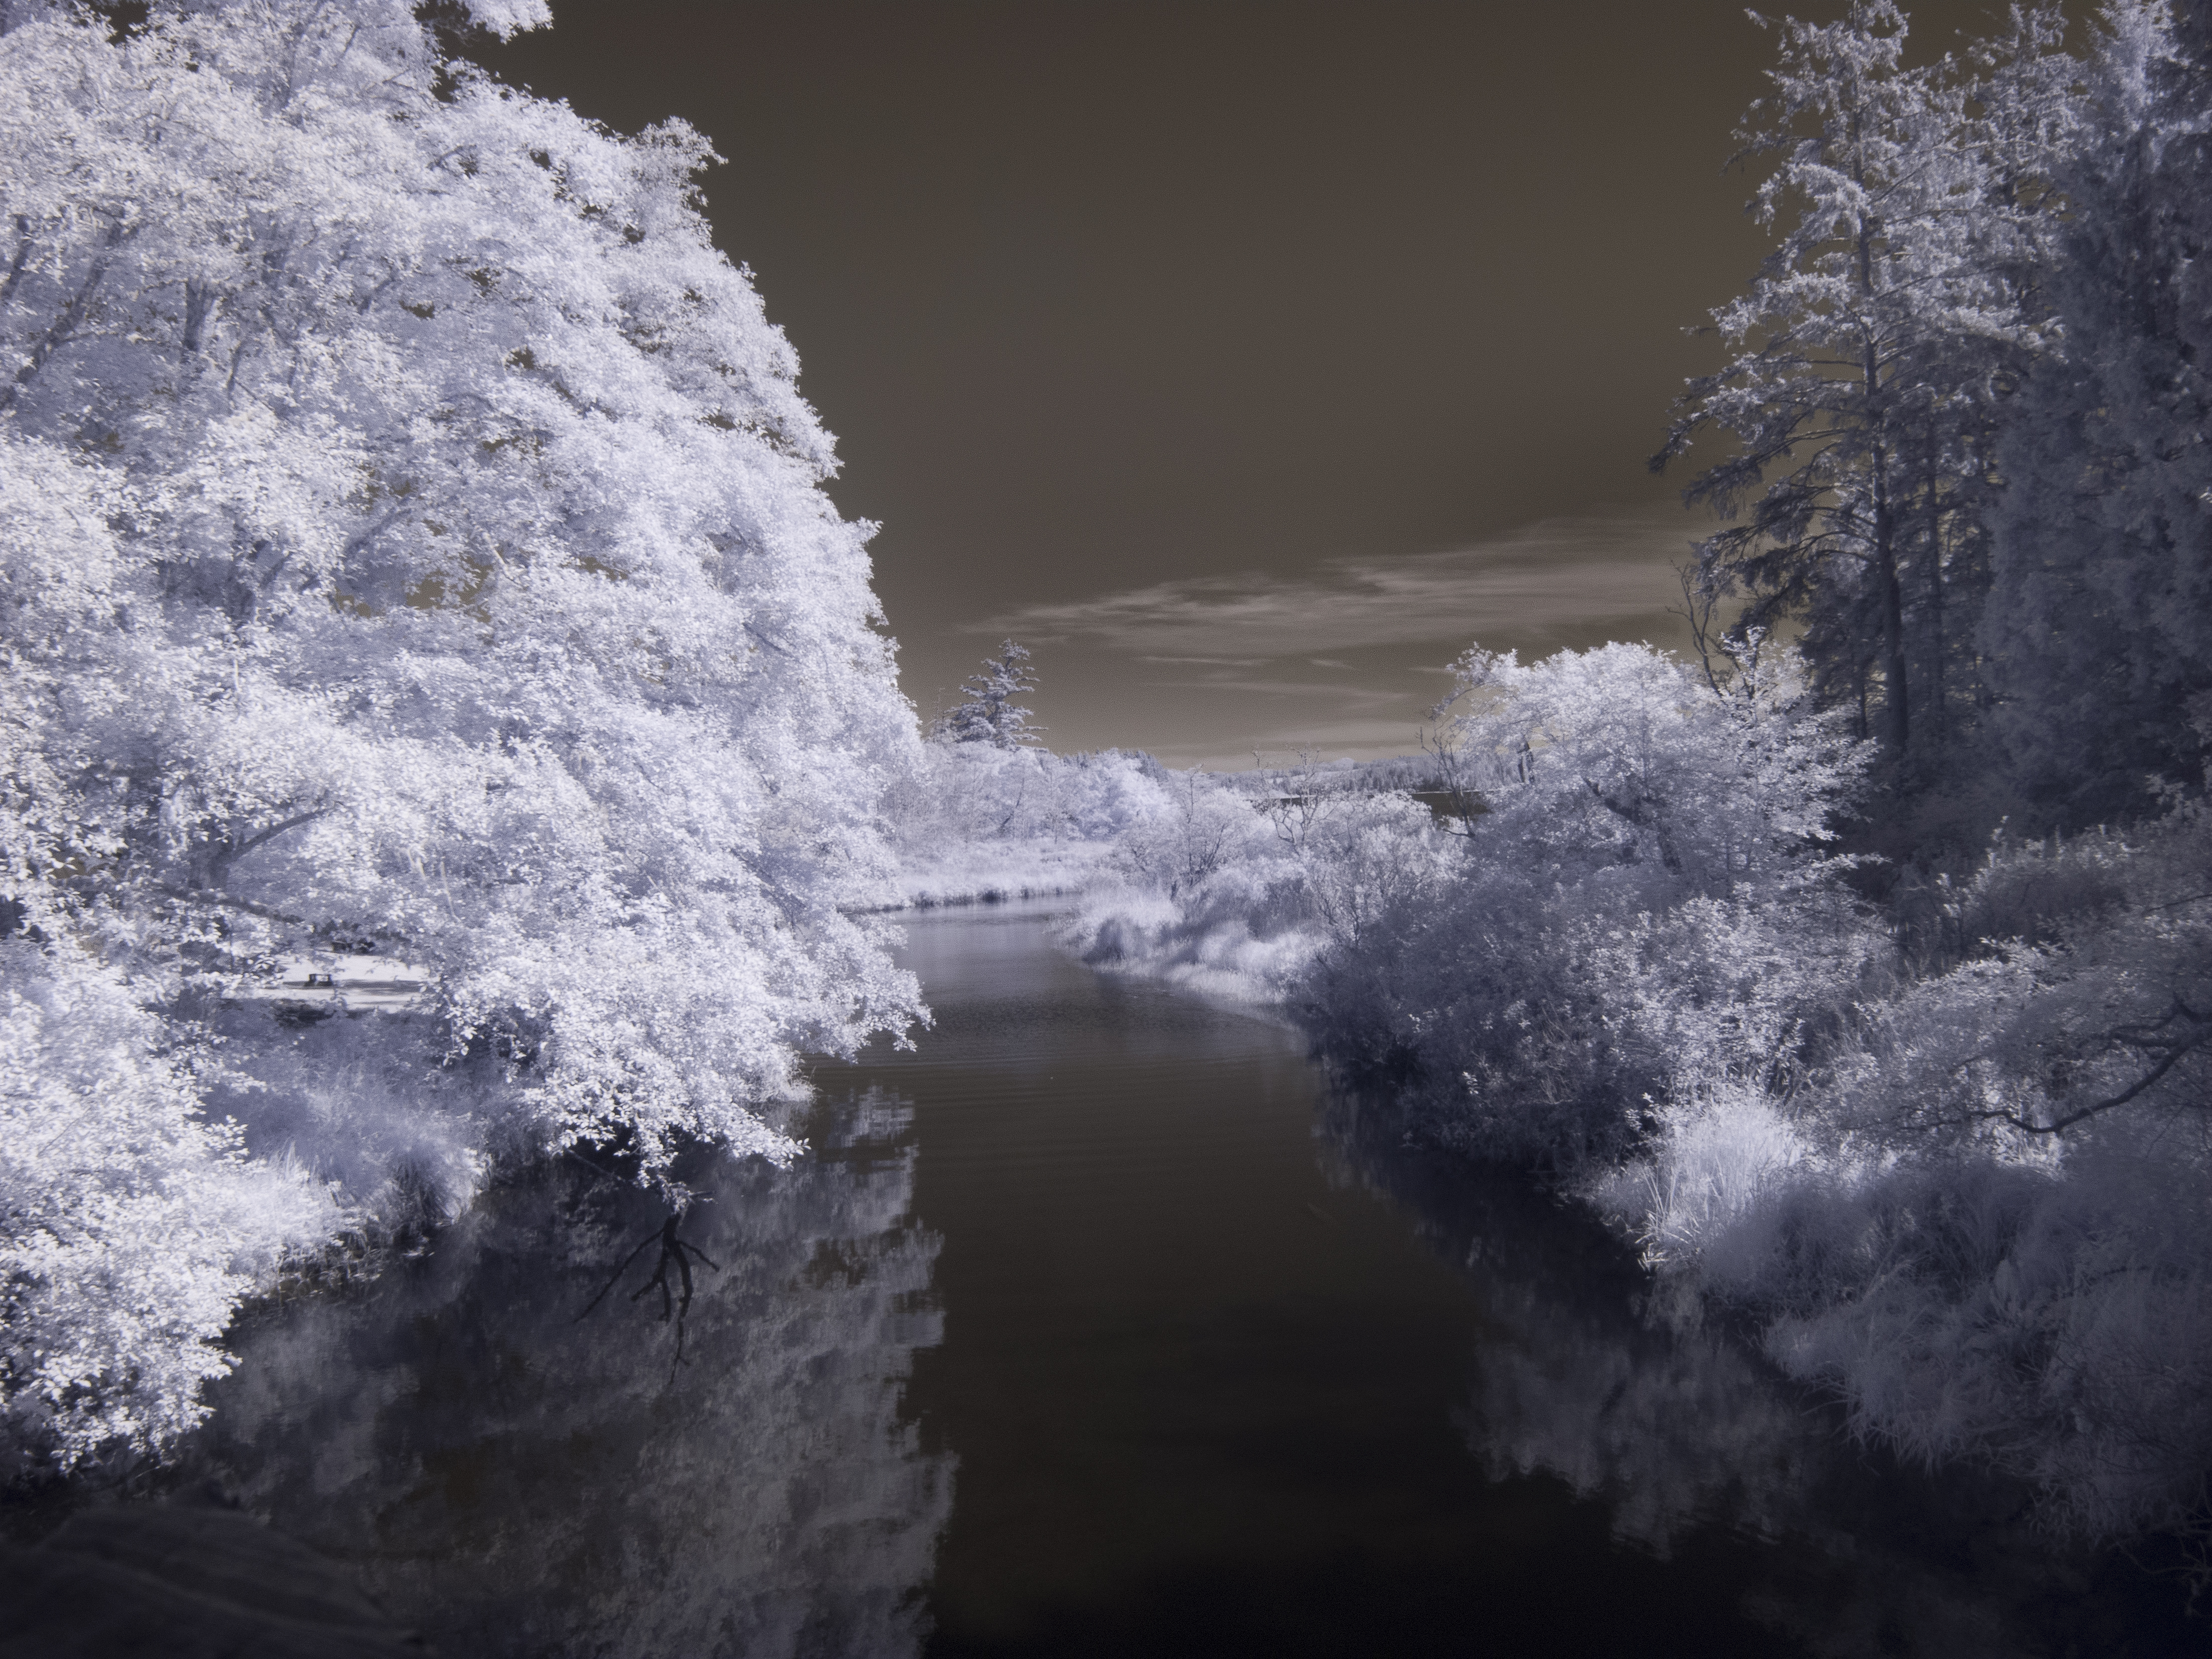
water, nature, snow, winter, cloud, morning, wave, frost, river, stream, ice, reflection, weather, rapid, season, infrared, freezing, canong10, atmospheric phenomenon, wind wave